Bob Stuart

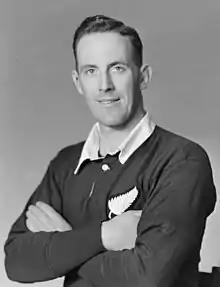
Stuart in 1951

Robert Charles Stuart (28 October 1920 – 11 May 2005) was a New Zealand rugby union player and administrator. He was given a lifetime service award by the International Rugby Board immediately after the 2003 Rugby World Cup.